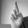
ASL letter: R